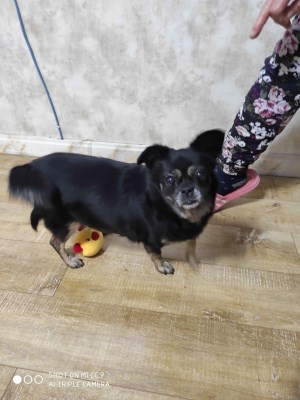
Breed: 3336-n000121-chinese_rural_dog